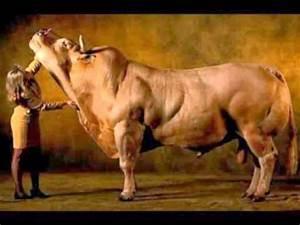
cow